ThorCon nuclear reactor

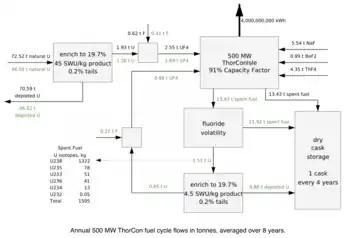
Raw material flows and waste at a ThorCon fuel processing plant. Enriched uranium powers the cycle, but most of the energy comes from the more abundant thorium.

ThorCon has proposed a power station closely based on the Molten-Salt Reactor Experiment in the 1960s, claiming that its design requires no new technology. The power station would contain two 250 MWe small modular reactors. The replaceable reactors are to be removed and replaced every four years. As molten salt reactors, they are designed for the use of fuel in liquid form, which also serves as primary coolant. The fuel would be about 20% enriched uranium tetrafluoride and thorium tetrafluoride. The ThorCon design is a floating power station to be built in a shipyard and then towed to the location of operation.